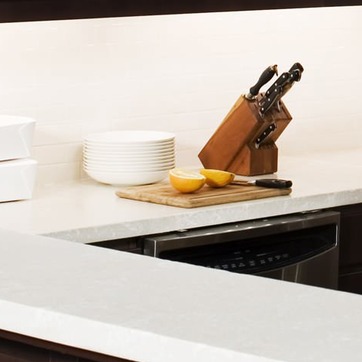
Material: food